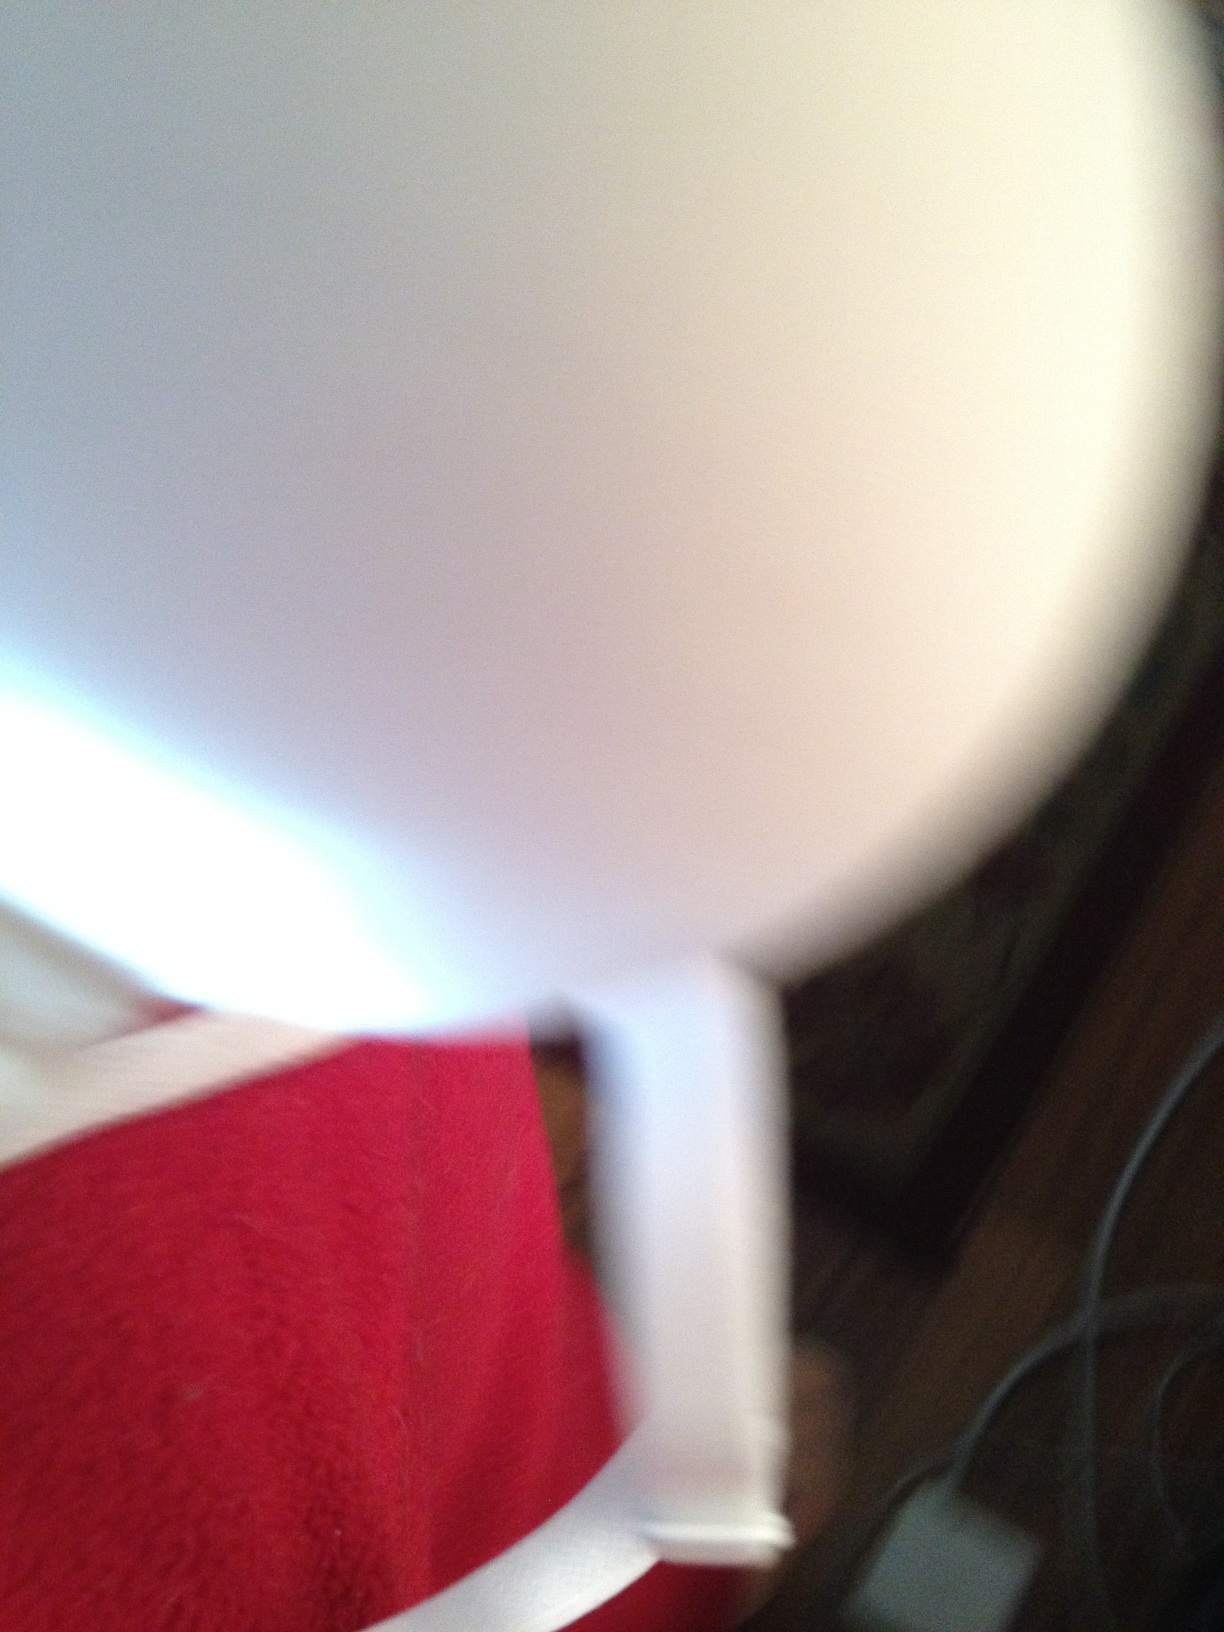Question: What color is it?
Answer: white